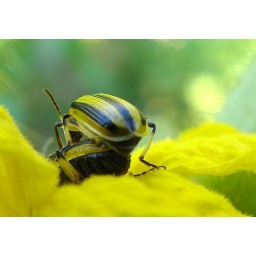
mating cucumber beetles in a yellow squash flower